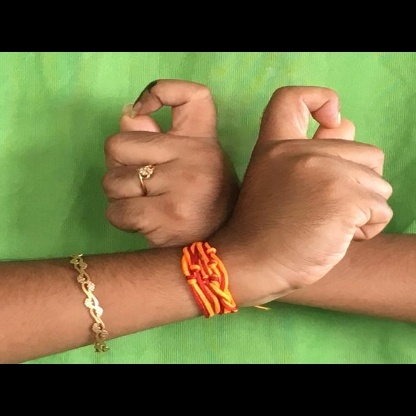
Mudra: Berunda